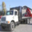
Label: truck